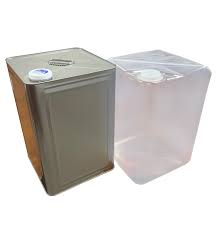
Waste category: metal